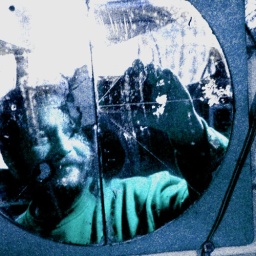
self in blue mirror